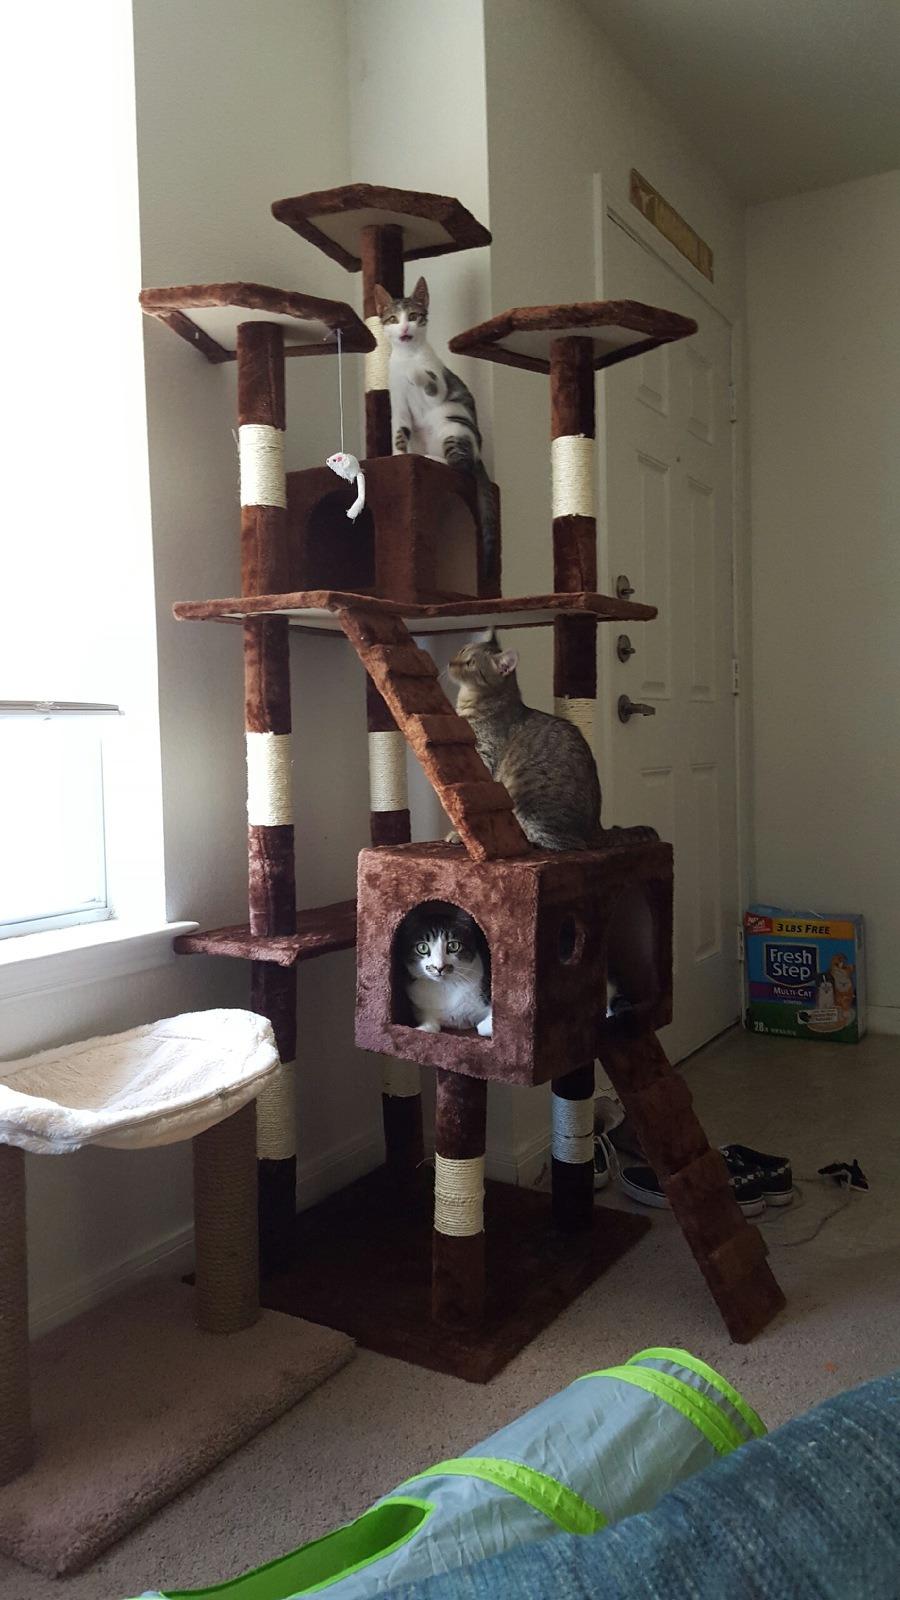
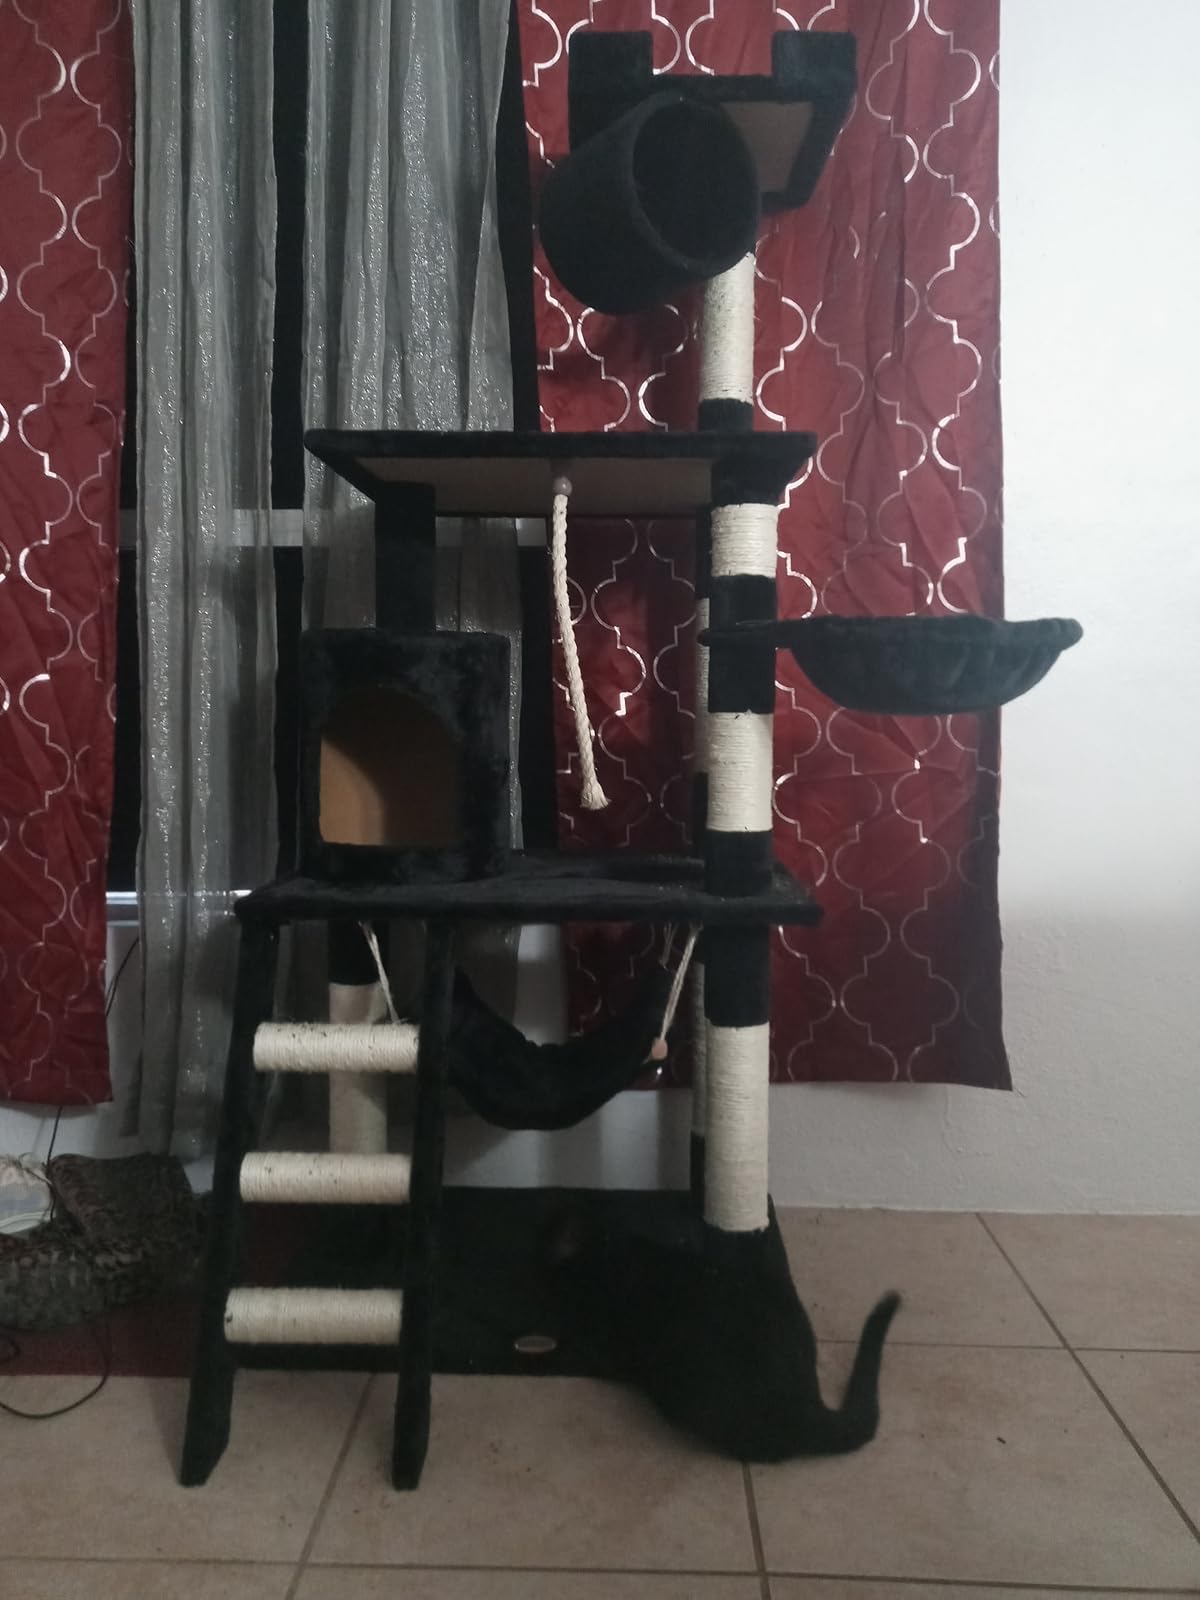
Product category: items_cat tree
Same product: no